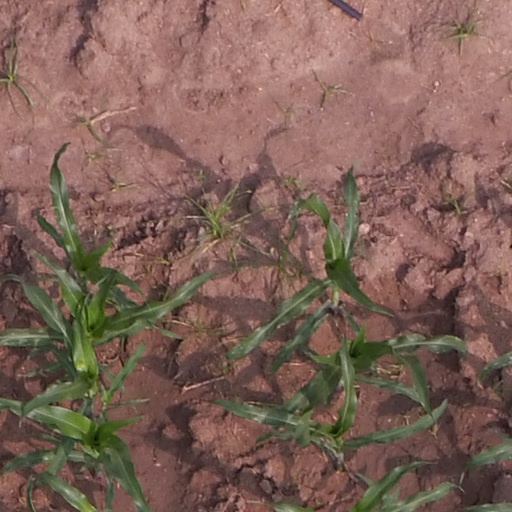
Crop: maize; corn